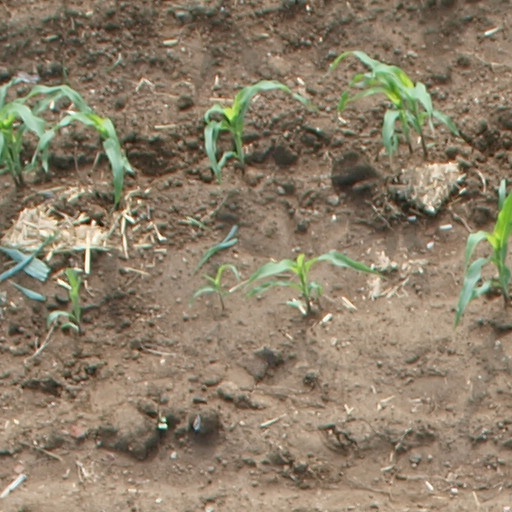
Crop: maize; corn